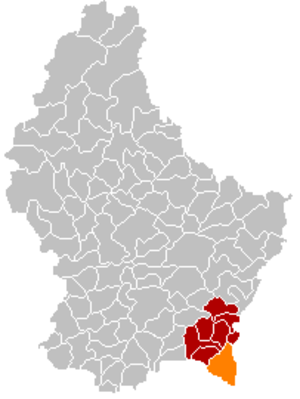
Schengen est une commune luxembourgeoise située dans le canton de Remich. Le village de Schengen n'est pas actuellement le chef-lieu de la commune. La localité est principalement connue du fait du traité sur la suppression des contrôles aux frontières européennes qui y fut signé en 1985.